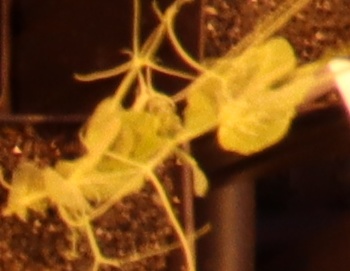
Label: Field Pea